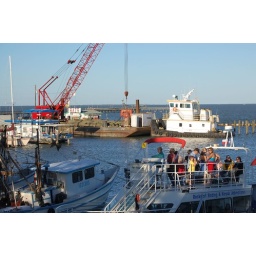
Taken from the best seat in the house in Charlotte Plumber's Restaurant, Fulton, Texas.  Fulton is right next to Rockport.